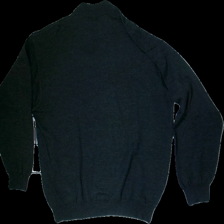
View: back
Type: Sweater
Category: Men
Brand: Not in the list
Brand text on label: JACK ASHORE
Colors: Grey
Material: 67% Acry 33% Wool
Cut: Regular
Size: XXL
Season: All
Price range: 100-150
Recommended usage: Reuse